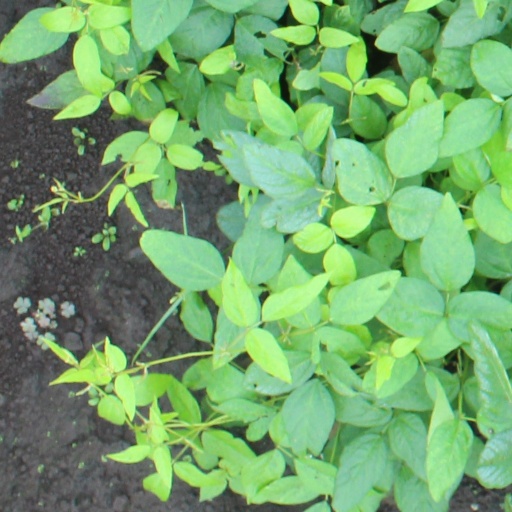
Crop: soybean